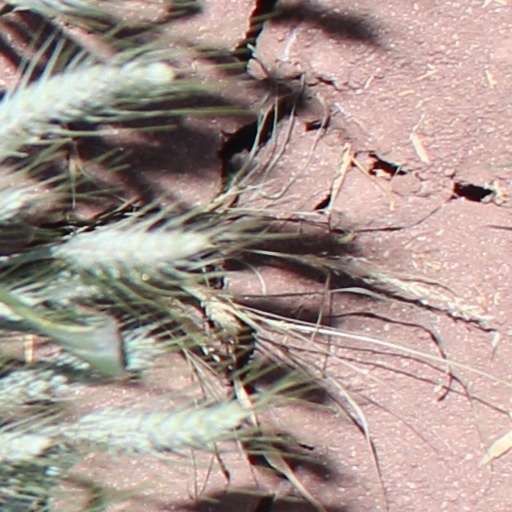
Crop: wheat